Wabash Railroad

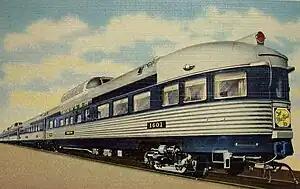
The "Blue Bird"'s "Vista-Dome" dome parlor-observation car in the 1950s.

In fall of 1960, the PRR agreed to a lease of the Wabash by the Norfolk and Western Railway.